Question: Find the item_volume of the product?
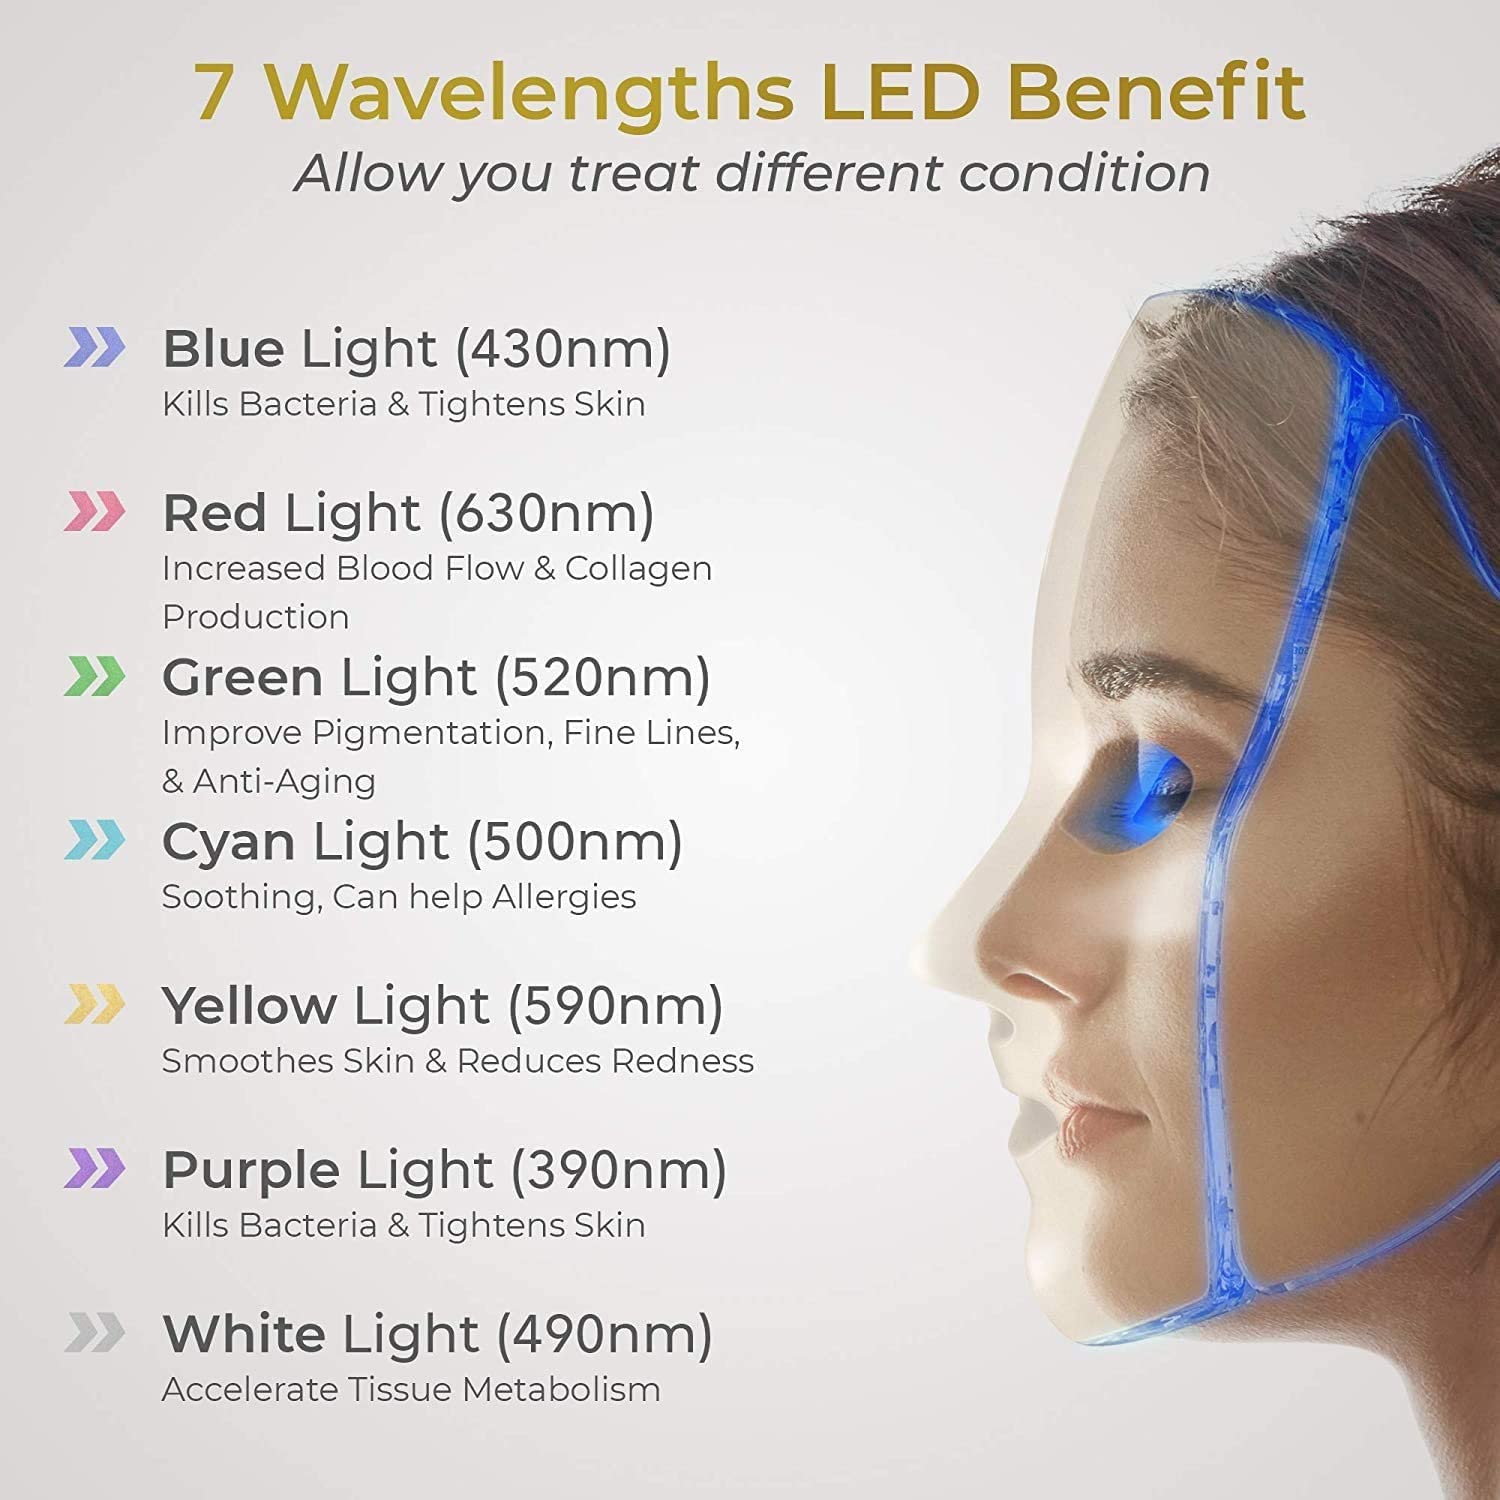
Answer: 630.0 fluid ounce